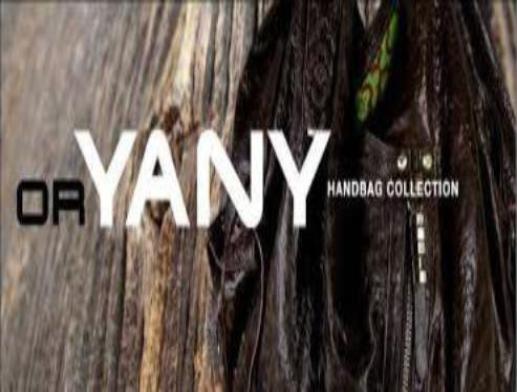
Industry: Clothes